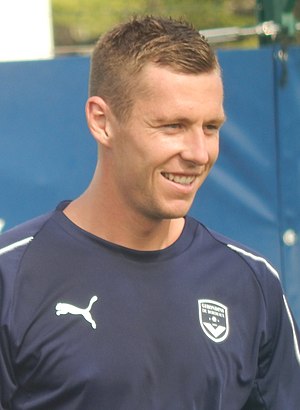
Lukas Lerager
Lukas Lerager er en dansk fodboldspiller, der spiller for italienske Genoa på lån fra Bordeaux i Frankrig. Han har tidligere spillet for AB, Viborg FF og Zulte Waregem.